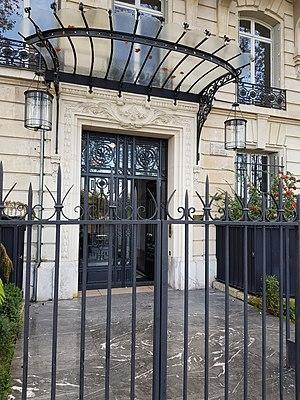
Dernier domicile de la chanteuse Edith Piaf
Le boulevard Lannes est un boulevard du 16ᵉ arrondissement de Paris. C’est une partie des « boulevards des Maréchaux ».